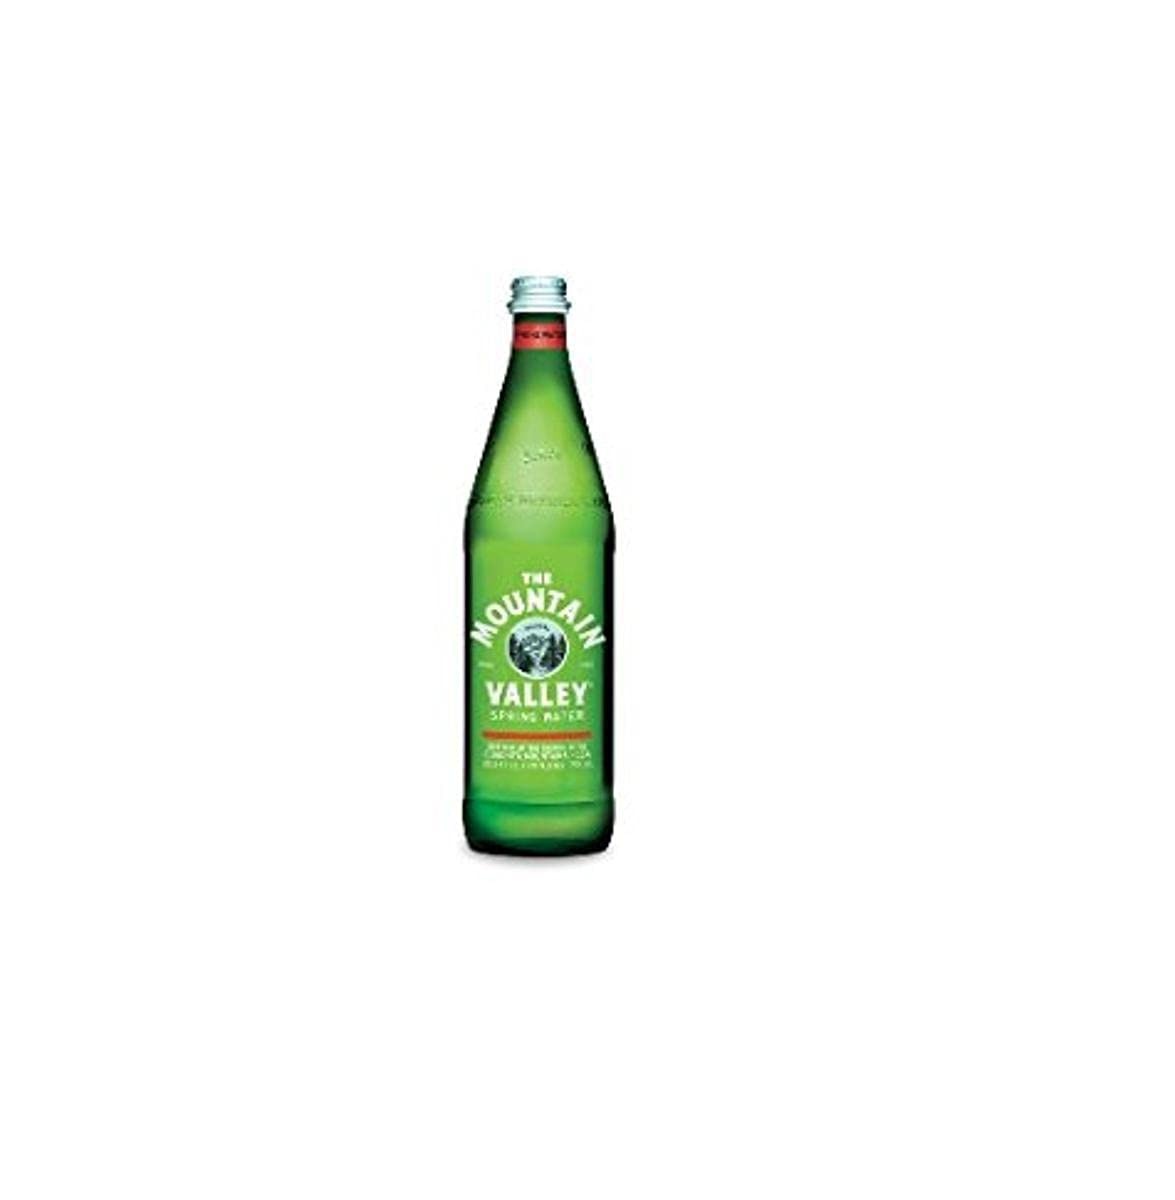
Item Name: Mountain Valley Water Spring Glass, 750 ml
Bullet Point 1: Product Type:Grocery
Bullet Point 2: Item Package Quantity:1
Bullet Point 3: Item Package Weight:2.51 lbs
Bullet Point 4: Country Of Origin: United States
Value: 750.0
Unit: ml

Price: 1.5